Hot Chelle Rae

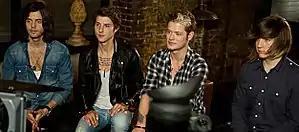
The band in 2011: From left to right: Ian Keaggy, Ryan Follesé, Nash Overstreet, and Jamie Follesé.

Hot Chelle Rae (formerly known as Miracle Drug) is an American pop rock band formed in Nashville, Tennessee in 2005. Their debut album, "Lovesick Electric", was released on October 27, 2009. They gained widespread attention for their 2011 double platinum single, "Tonight Tonight". Another single, "I Like It Like That", peaked at No. 28 on the "Billboard" Hot 100 in the US.